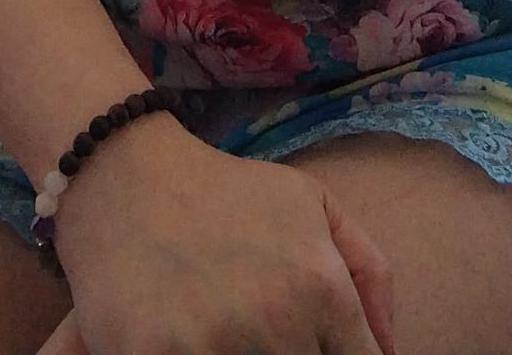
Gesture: no_gesture